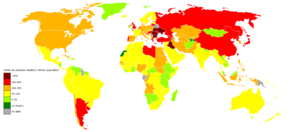
Carte évaluant (grossièrement et à titre très indicatif) le nombre de décès dus à la pollution de l'air par pays (en 2004). Source OMS, (voir http://www.who.int/heli/risks/urban/fr/webuapmap.2.jpg et http://www.who.int/heli/risks/urban/urbanenv/fr/
Les particules en suspension sont toutes les particules portées par l'eau ou par l'air, quantifiables par filtration ou par d'autres procédés physiques.
La pollution de l'air est une altération de la qualité de l'air pouvant être caractérisée par des mesures de polluants chimiques, biologiques ou physiques. Elle peut avoir des conséquences préjudiciables à la santé humaine, aux êtres vivants, au climat, ou aux biens matériels.